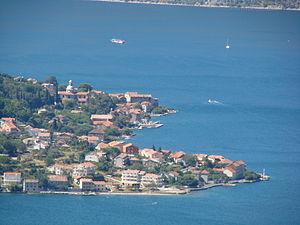
Prčanj est un village du sud-ouest du Monténégro, dans la municipalité de Kotor.